Robert C. Thorne

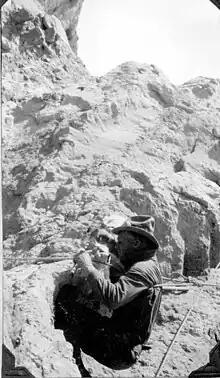
Robert C. Thorne working on "Doedicurus" skeleton prospect. 1926.

Robert Coin Thorne (25 November 1898 – 27 May 1960) was an American paleontologist.